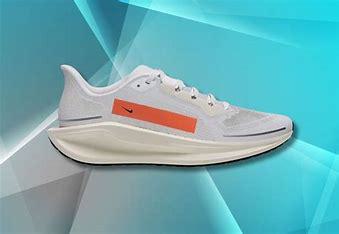
Brand: Nike
Model: Pegasus 41